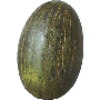
Label: Melon Piel de Sapo 1